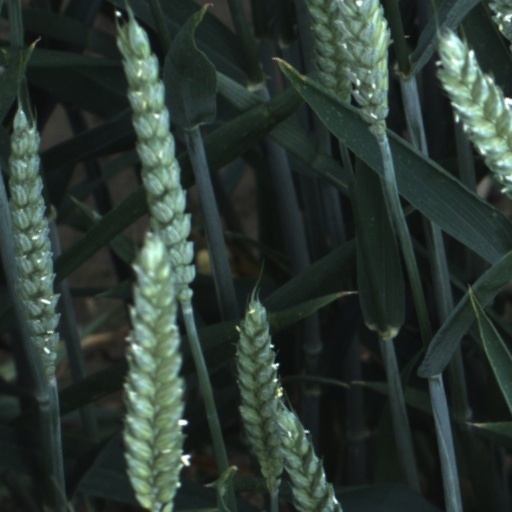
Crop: wheat